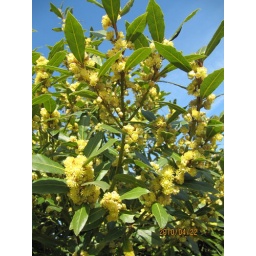
I have seen Bay Trees in flower before, but these are some of the biggest flowers ever!